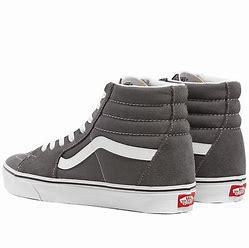
Brand: Vans
Model: UA SK8 Hi